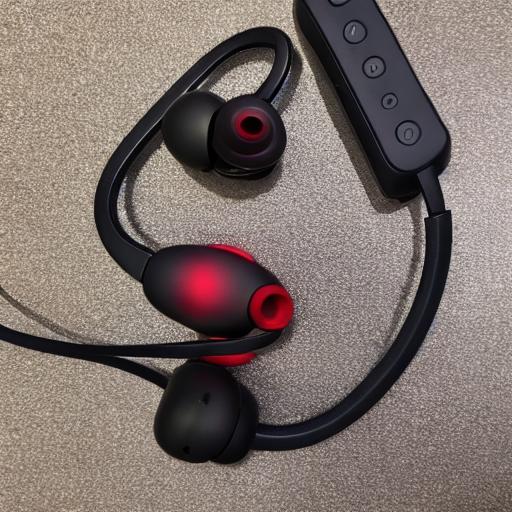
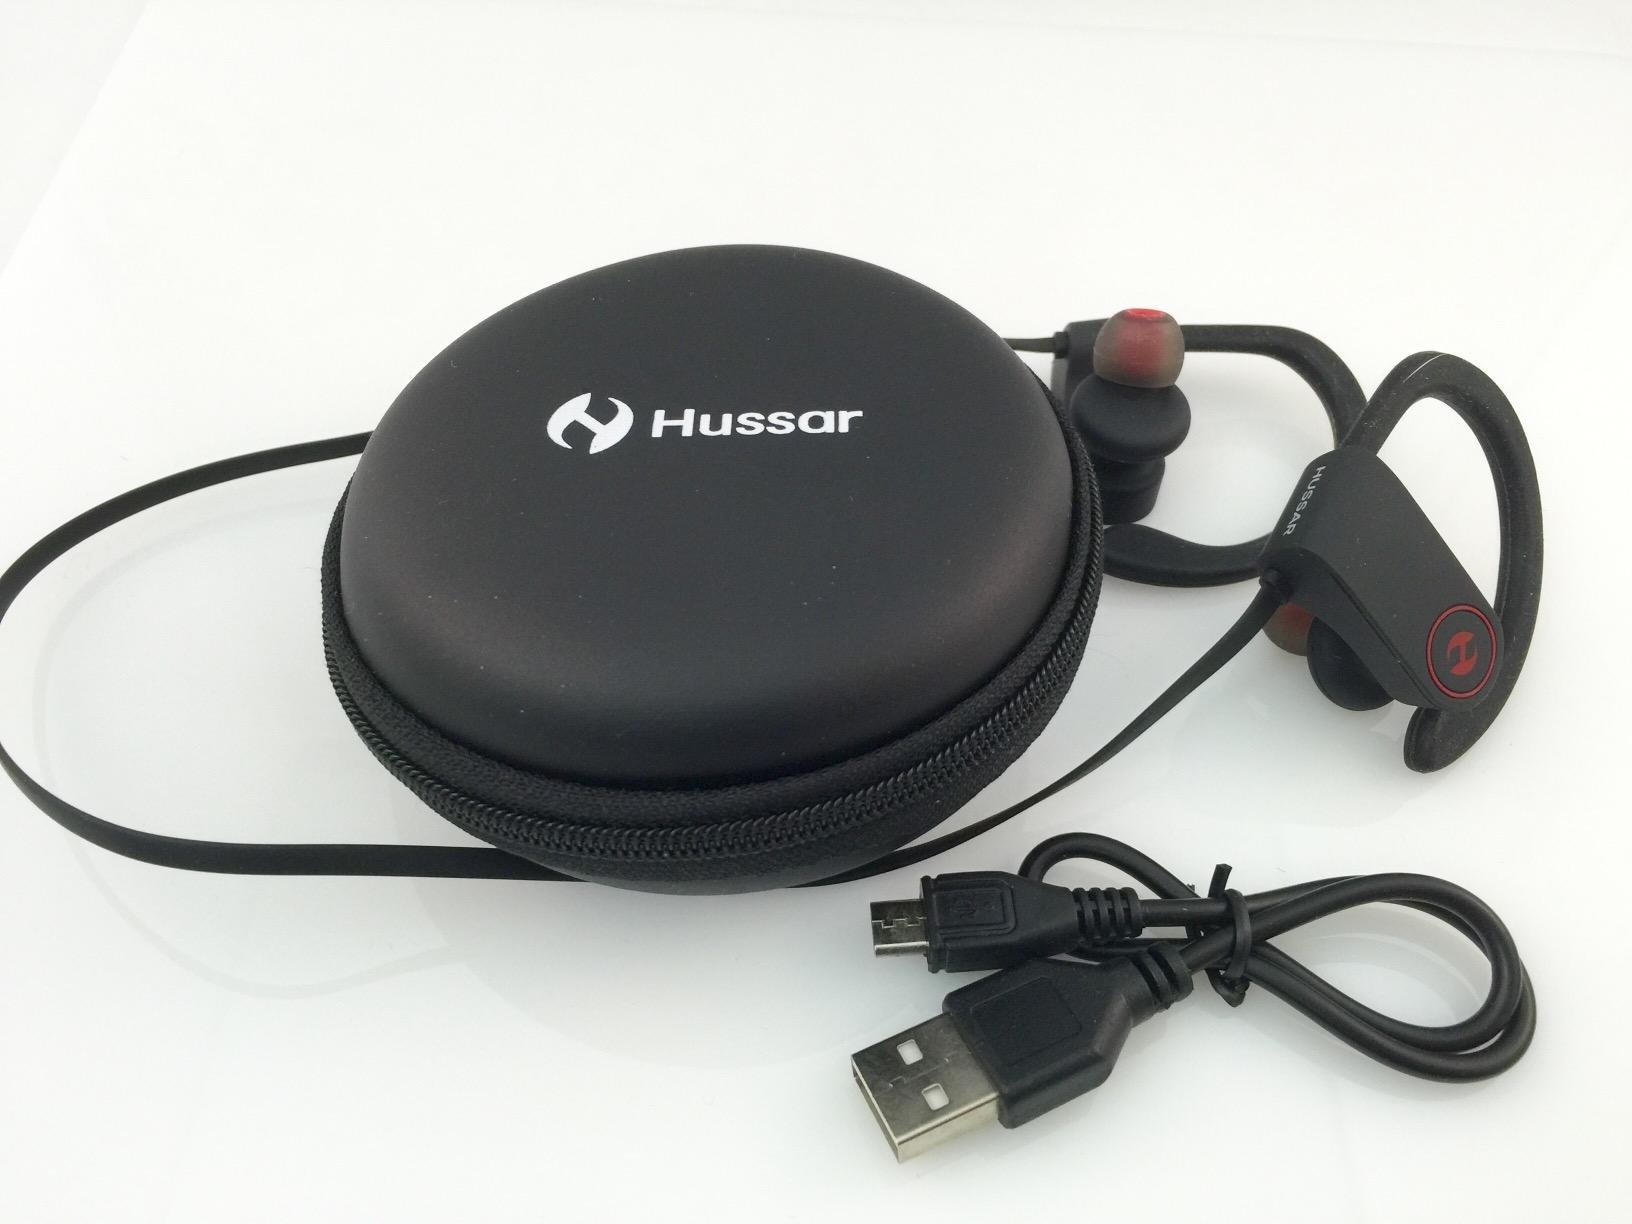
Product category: headphones
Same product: no